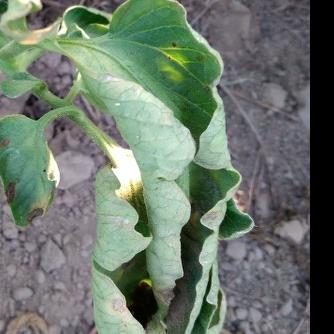
Crop: Tomato
Condition: virosis-d